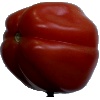
Label: Tomato Heart 1